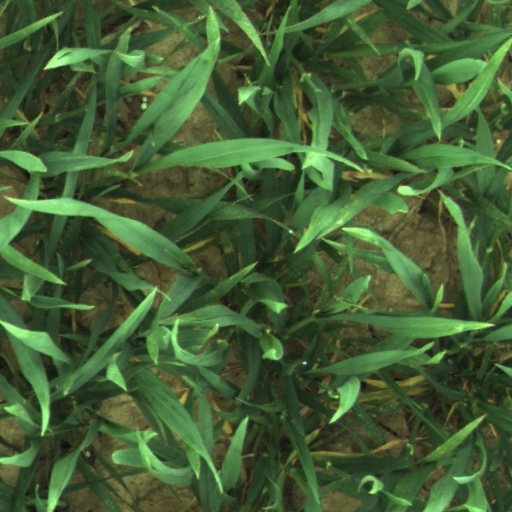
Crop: wheat